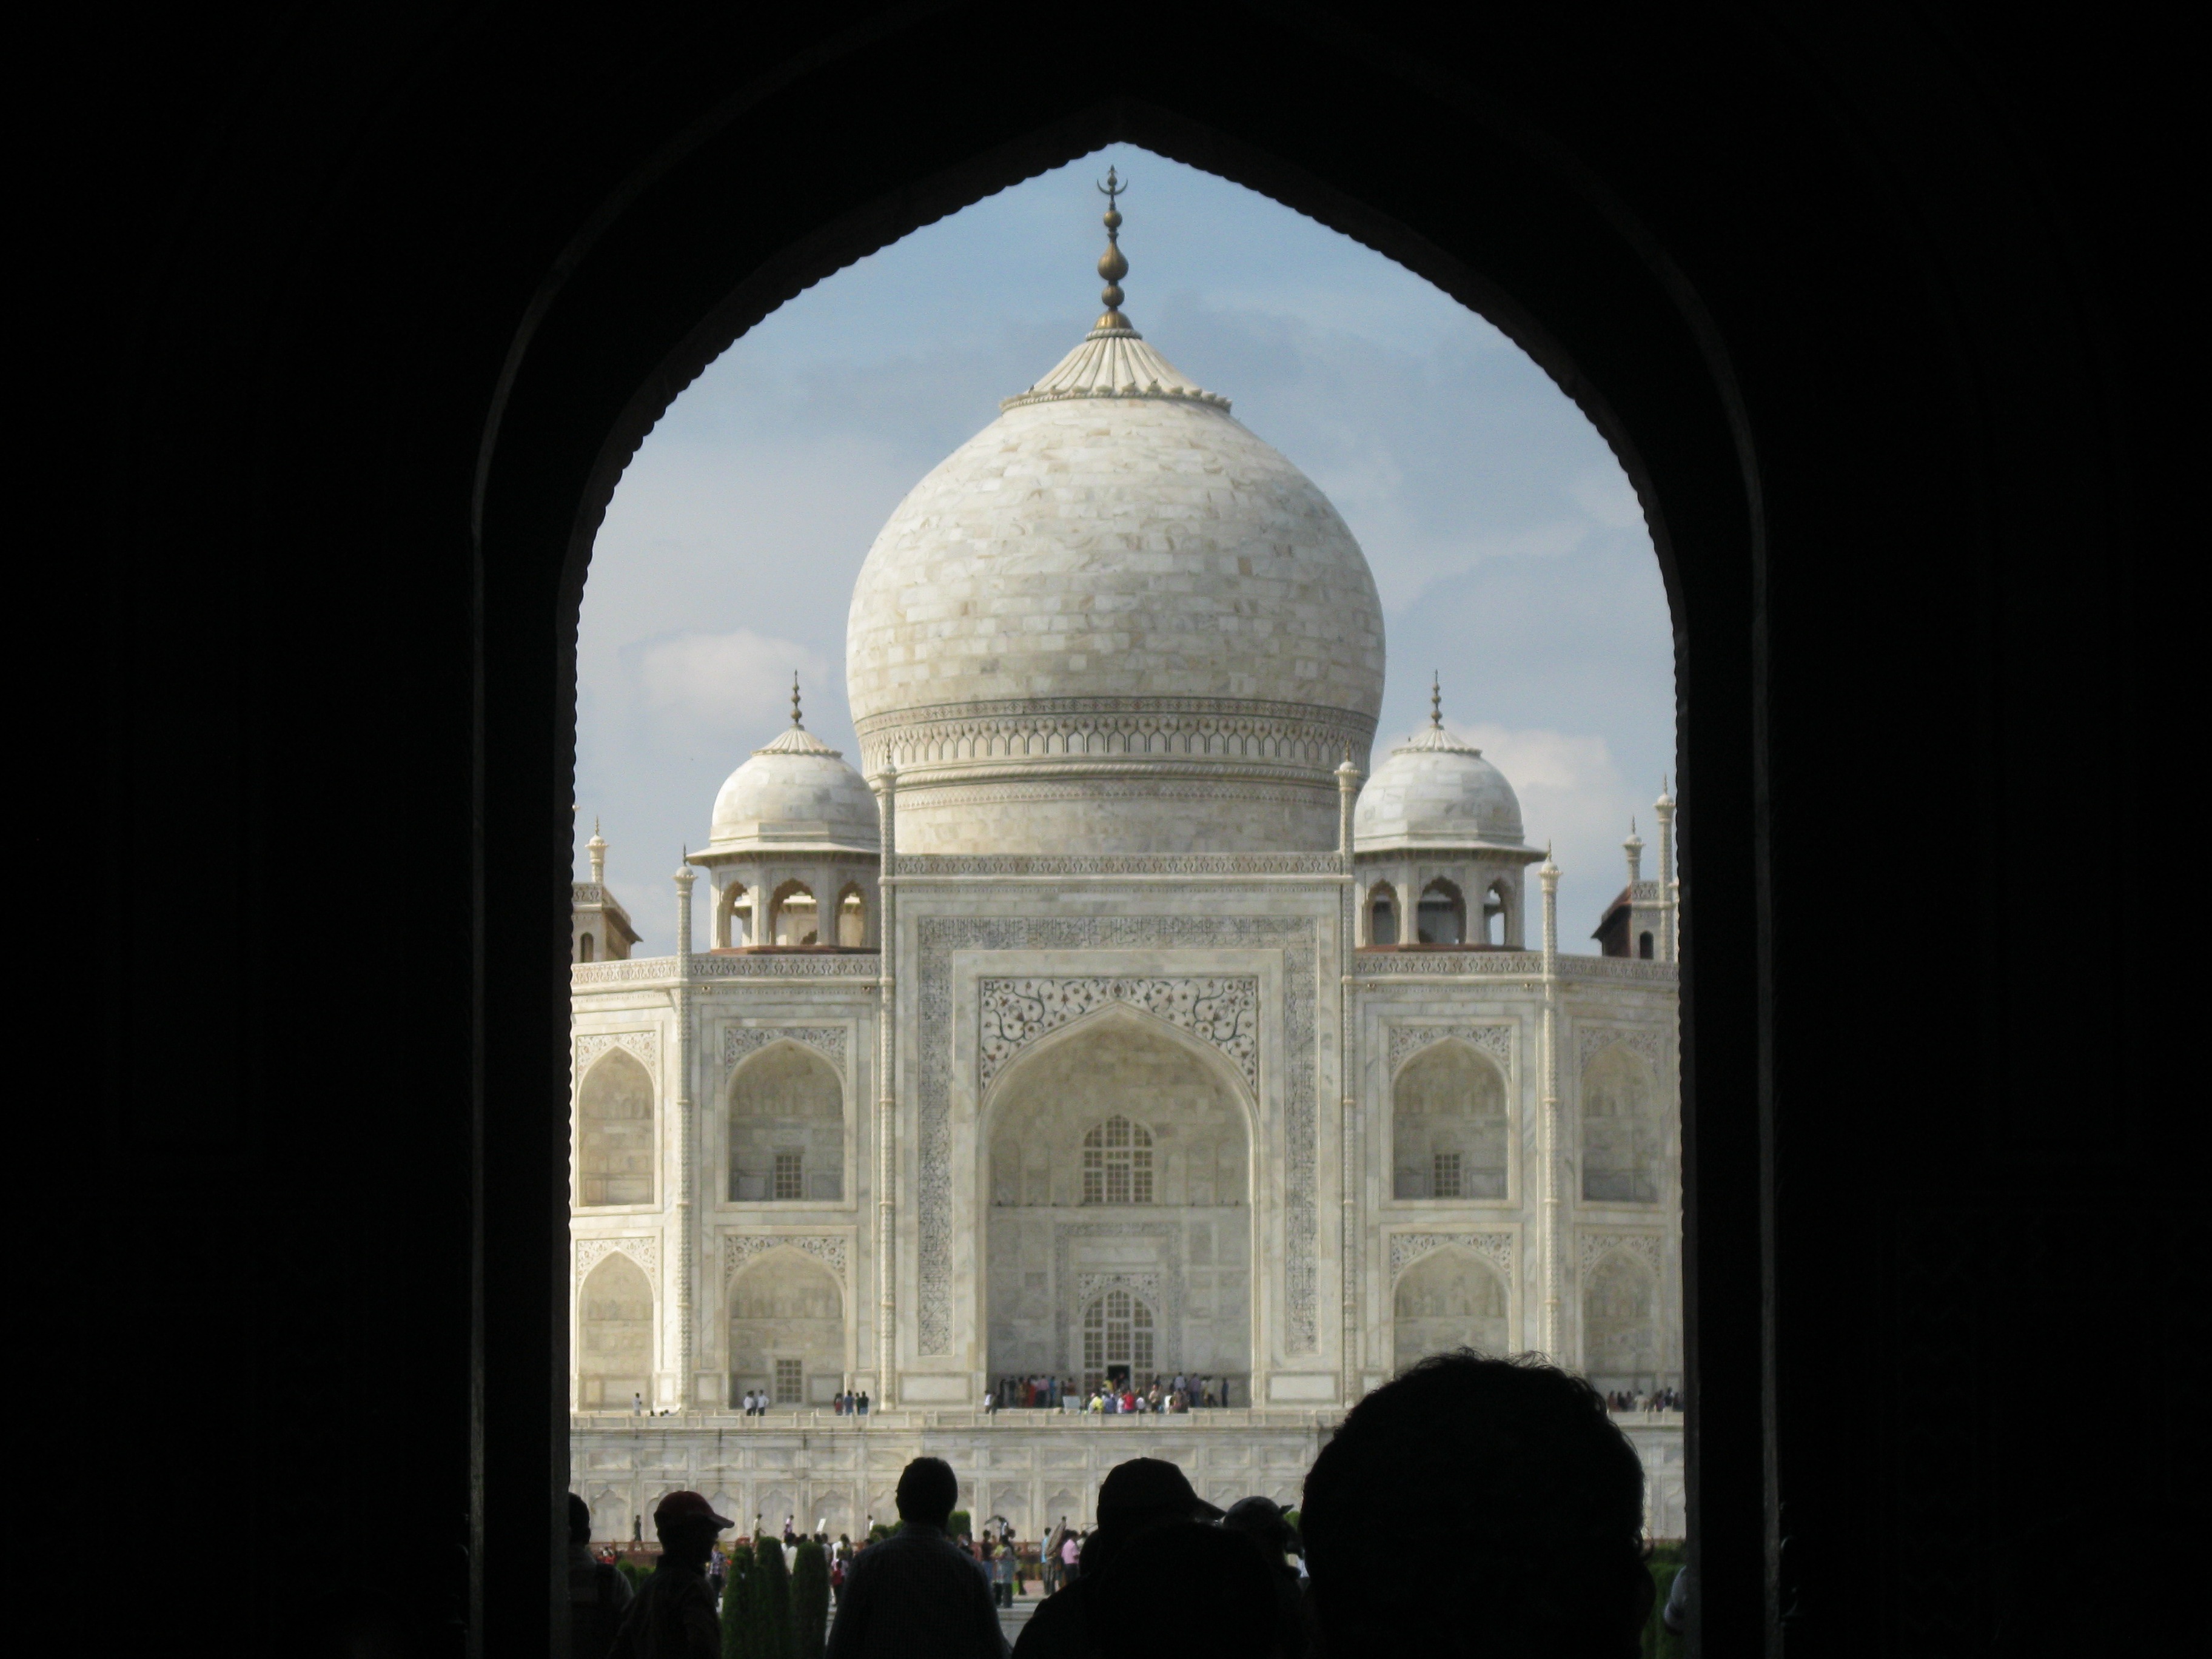
building, church, place of worship, taj mahal, mosque, dome, agra, india travels